Mamluk Sultanate

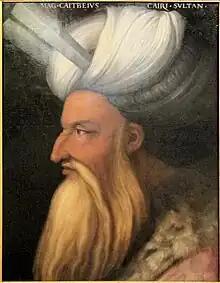
Mamluk Sultan Qaitbay (r.1468-1496, here ""Mag Caitbeivs Cairi Svltan"", "The great Caitbeius, Sultan of Cairo") by Florentine painter Cristofano dell'Altissimo (16th century), Galleria degli Uffizi.

Under al-Nasir Muhammad, the Mamluks repulsed an Ilkhanid invasion of Syria in 1313 and concluded a peace treaty with the Ilkhanate in 1322, bringing a long-lasting end to the Mamluk–Mongol wars. Afterward, al-Nasir Muhammad ushered in a period of stability and prosperity through the enactment of major political, economic and military reforms ultimately intended to ensure his continued rule and consolidate the Qalawuni–Bahri regime. Concurrent with his reign was the disintegration of the Ilkhanate into several smaller dynastic states and the consequent Mamluk effort to establish diplomatic and commercial relationships with the new states. Amid conditions reducing the flow of mamluks from the Mongol territories to the sultanate, al-Nasir Muhammad compensated by adopting new methods of training, and military and financial advancement that introduced a great level of permissiveness. This led to relaxed conditions for new mamluks and encouraged the pursuit of military careers in Egypt by aspiring mamluks outside of the empire.